Loc Blocs

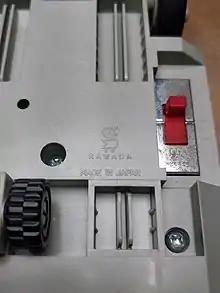
Kawada Co. logo on bottom of motorized base.

Loc Blocs was a plastic block construction toy set. They were marketed in the 1970s and 1980s by Entex Industries and manufactured in Japan as Dia Block by Kawada Co. which still produces sets to this day. They were also sold by Sears under their house brand Brix Blox.